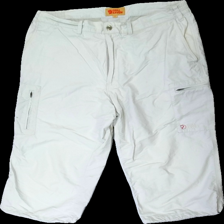
View: front
Type: Shorts
Category: Unisex
Brand: Fjällräven
Colors: Beige
Material: 91% nylo, 9% cont?
Cut: Regular
Size: 52
Season: Summer
Stains: Major
Damage: stains
Damage location: top right
Price range: <50
Recommended usage: Export
Description: Beige shorts from Fjällräven, size 52. Poor condition.